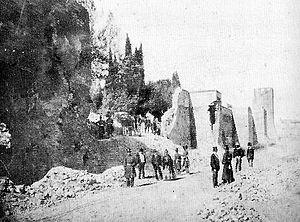
La prise de Rome, le 20 septembre 1870, provoque l'annexion de la ville au royaume d'Italie, et le décret mettant fin à l'existence des États pontificaux et du pouvoir temporel des papes, ce qui déclenchera la controverse dite de la « question romaine ». L'année suivante, la capitale de l'Italie est transférée de Florence à la « Ville éternelle » par la loi nᵒ 33 du 3 février 1871.